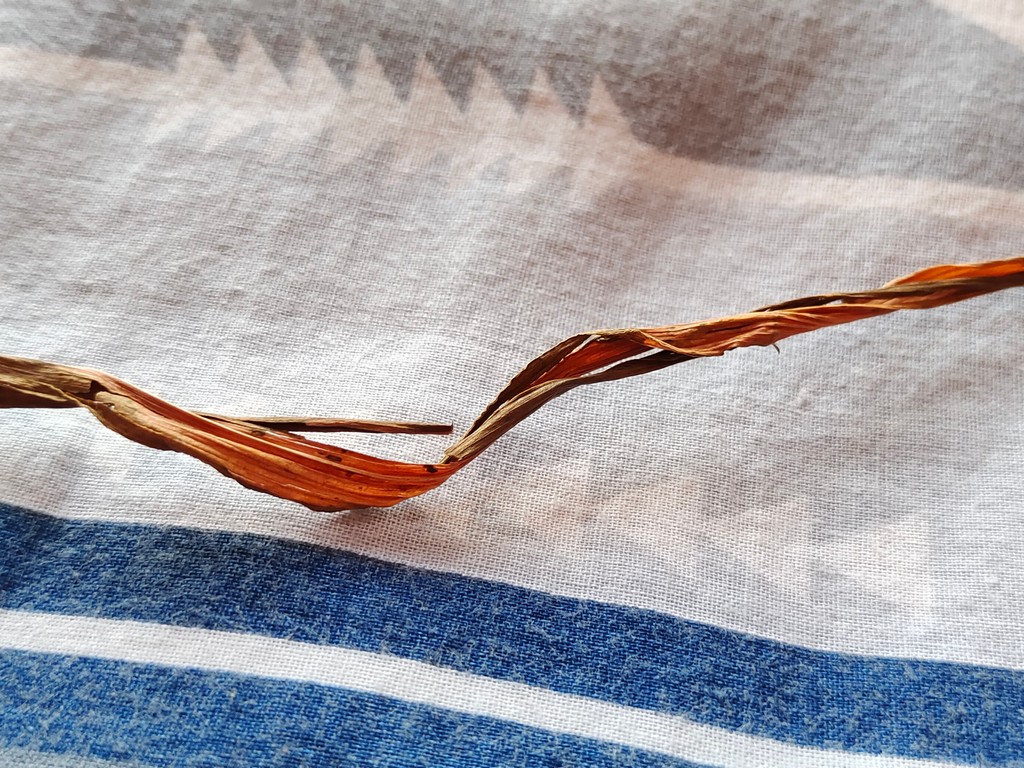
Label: Dried